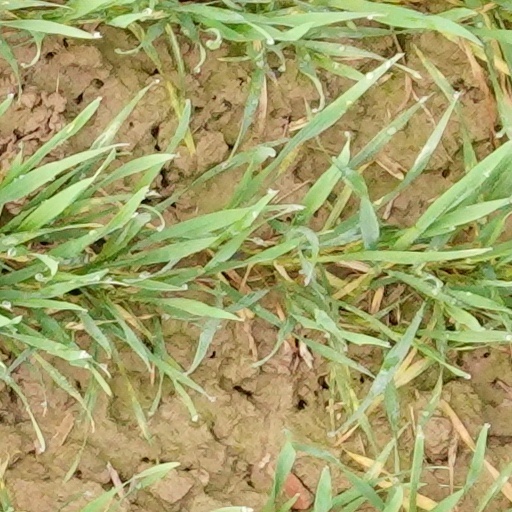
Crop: wheat